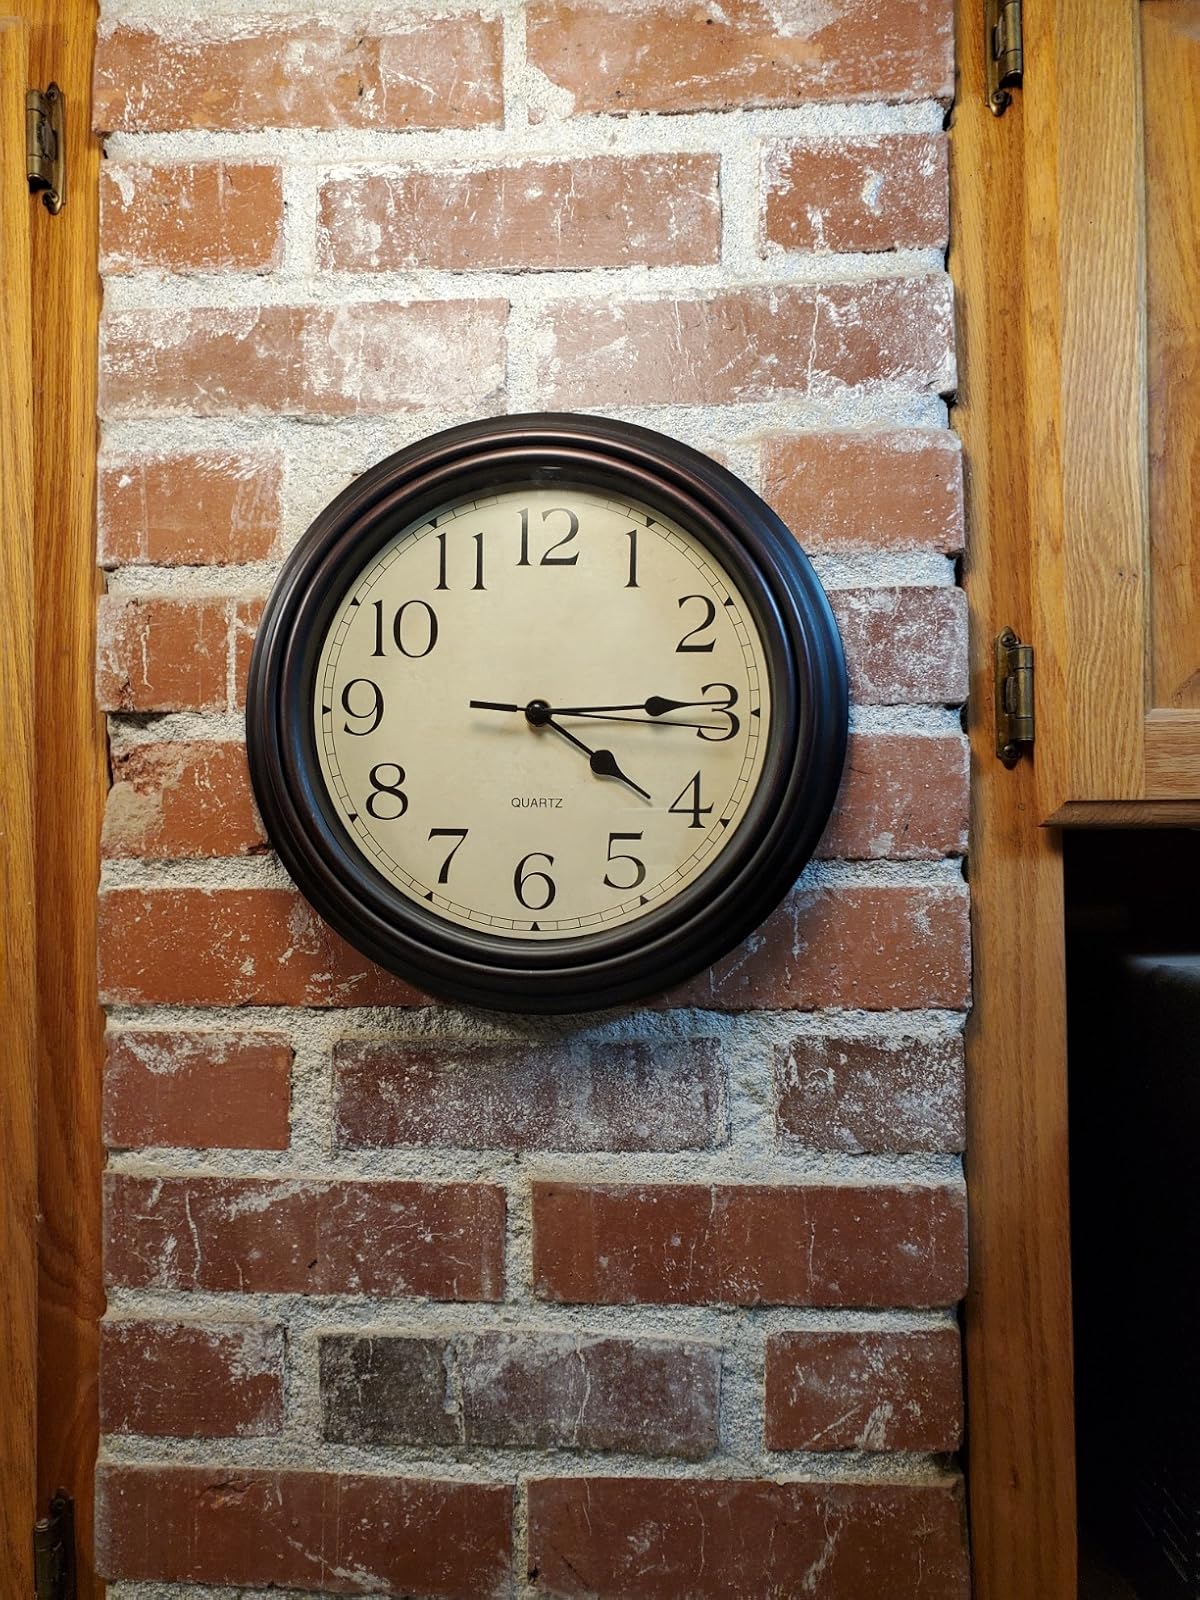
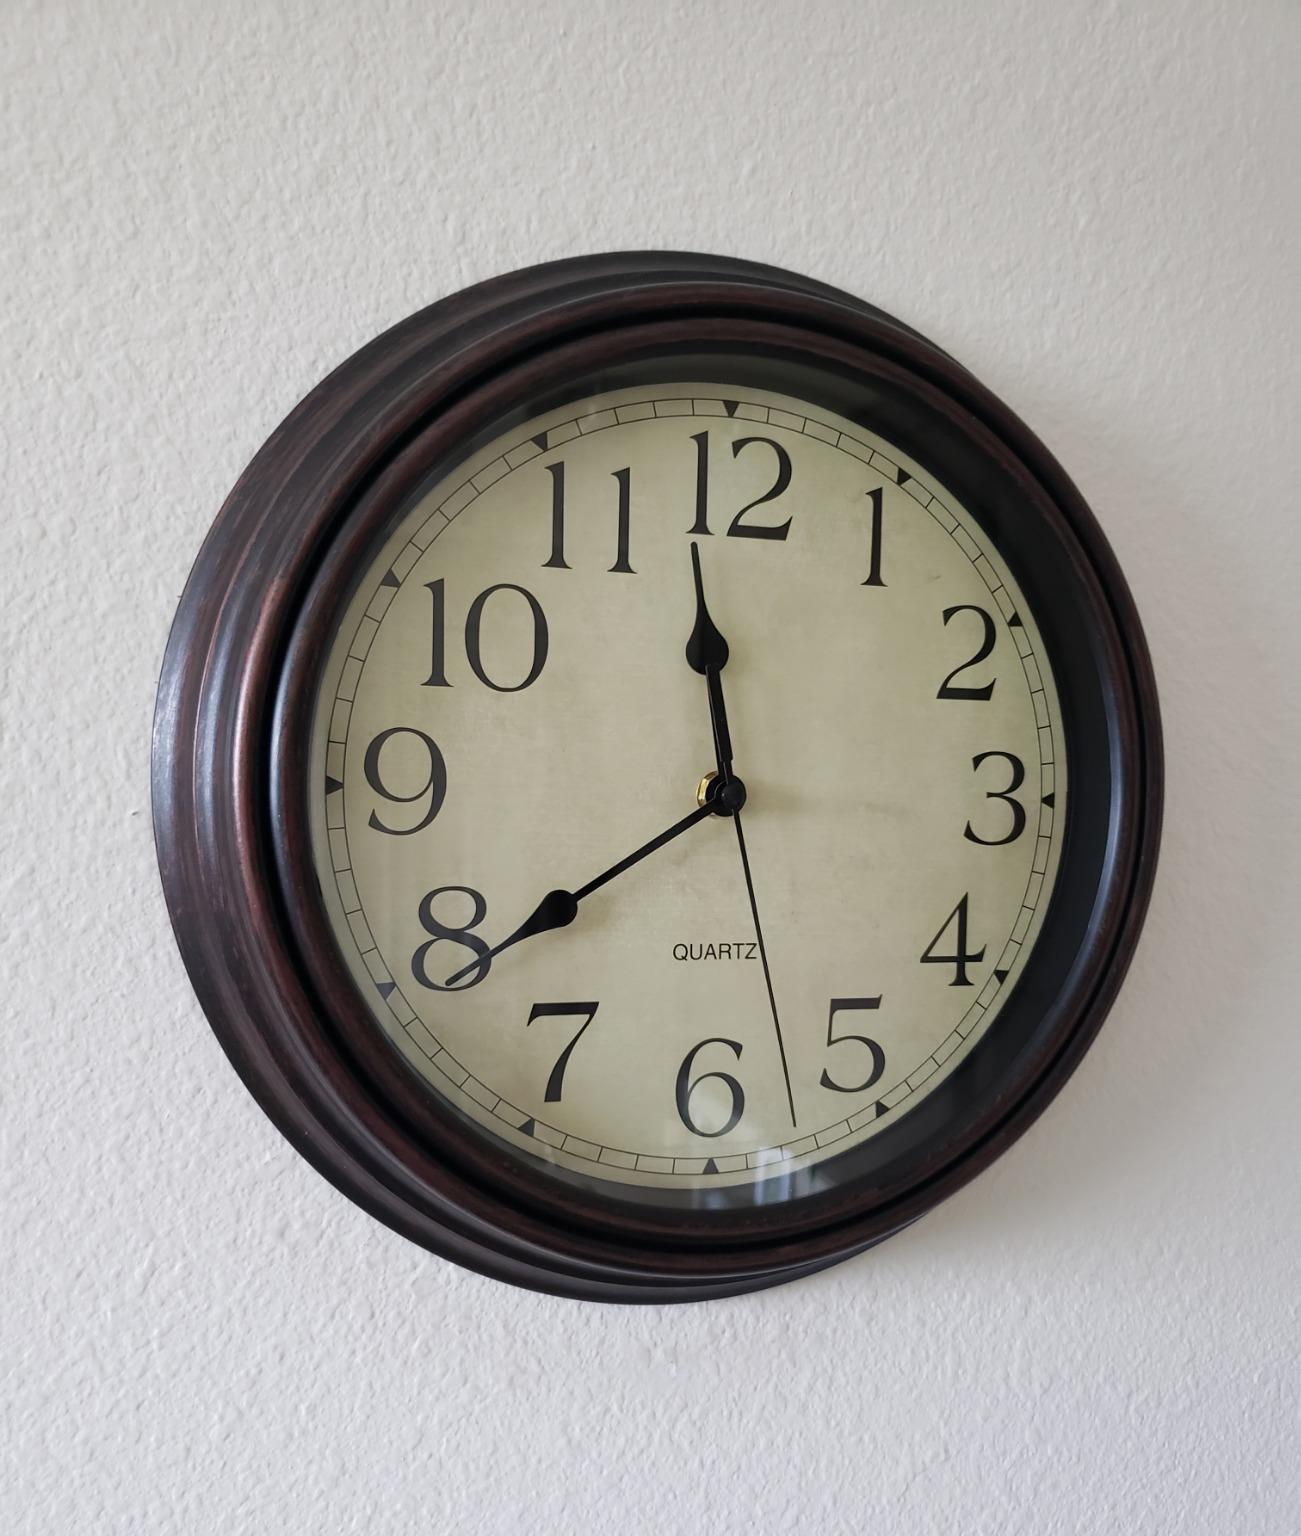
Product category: clock
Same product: yes